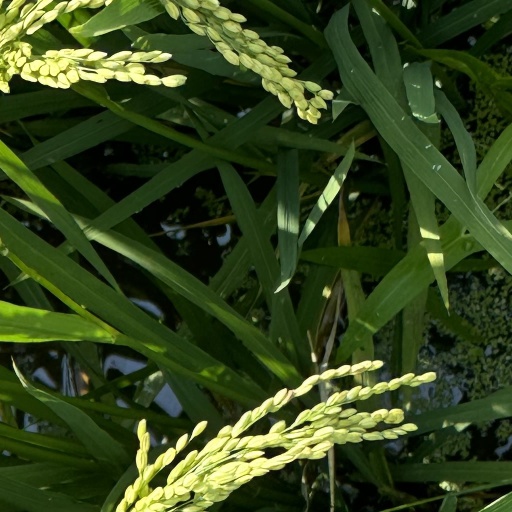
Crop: rice